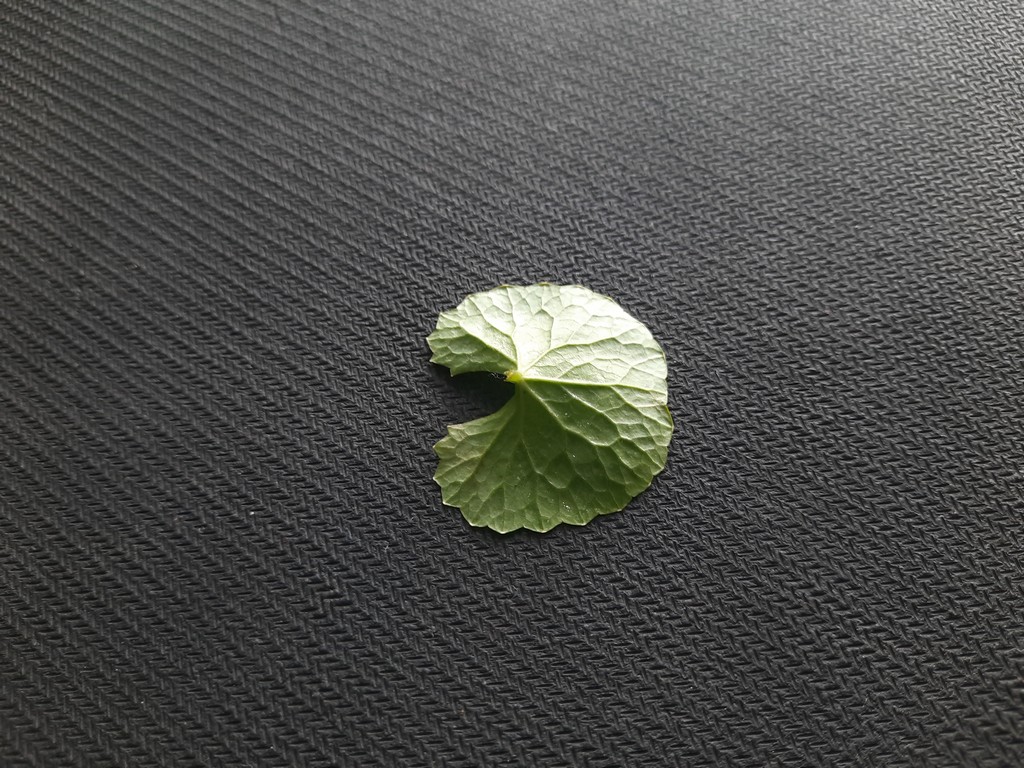
Label: Healthy